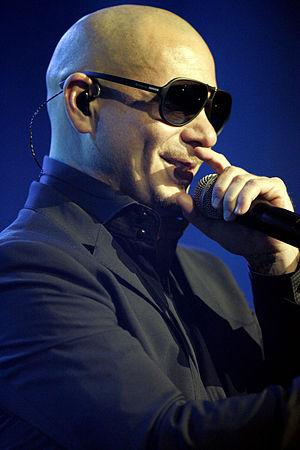
Pitbull, également appelé Mr. Worldwide, ou encore Mr. 305, de son vrai nom Armando Christian Pérez, né le 15 janvier 1981 à Miami est un rappeur, producteur, acteur et entrepreneur américain d'origine cubaine.